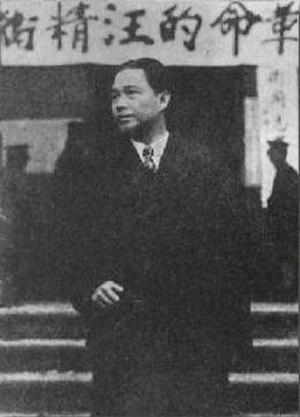
Le terme de Premier front uni chinois désigne une alliance conclue entre 1924 et 1927 par le Kuomintang et le Parti communiste chinois, dans le but d'unifier le gouvernement de la République de Chine, alors plongé dans le désordre durant la période des seigneurs de la guerre. L'alliance se termine par une rupture violente.
Wang Jingwei, est un homme politique chinois. Proche collaborateur de Sun Yat-sen, il fut membre de l’aile gauche du Kuomintang et dirigea un temps le gouvernement de la république de Chine. Il fut au sein du Kuomintang l'un des principaux rivaux de Tchang Kaï-chek et fut finalement évincé par ce dernier. Il forma plus tard à Nankin le Gouvernement national réorganisé de la république de Chine, un gouvernement de collaboration avec l'empire du Japon. Son nom de naissance était Wang Zhaoming : il adopta son nouveau prénom au début de sa carrière politique.